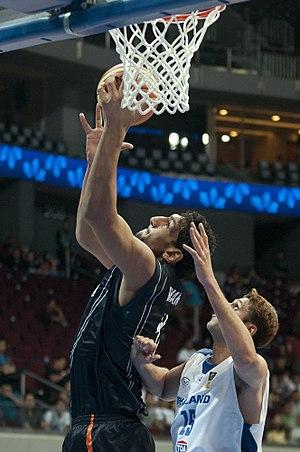
Satnam Singh Bhamara est un joueur indien de basket-ball né le 10 décembre 1995 à Ballo Ke dans l'État du Pendjab. Bhamara mesure 2,18 m et joue au poste de pivot.